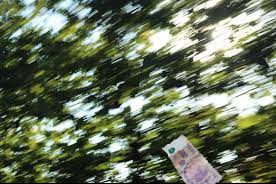
Denominación: 100